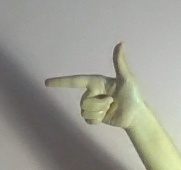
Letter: yaa